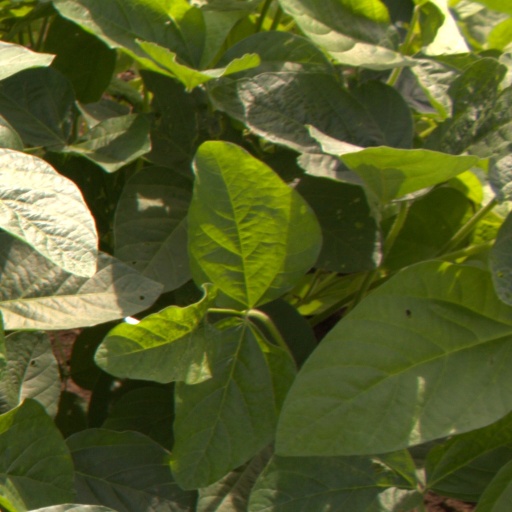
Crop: soybean